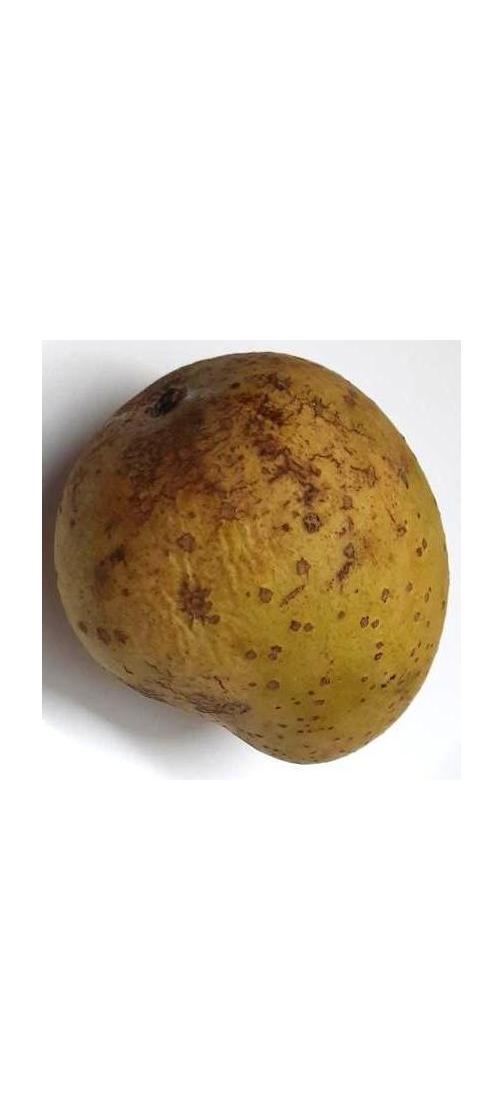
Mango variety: Gourmoti